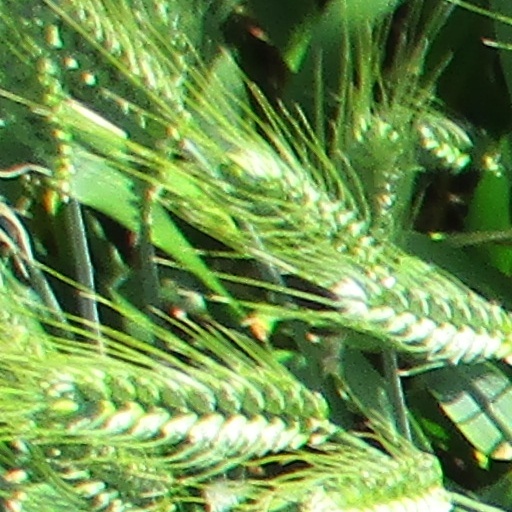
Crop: wheat